Humza Yousaf

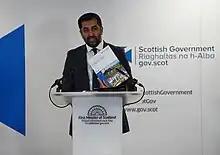
Yousaf launches the fourth "Building a New Scotland" paper

Opposition parties in Scotland criticised Yousaf and the Scottish Government for "focusing on the wrong priorities". A spokesman for the UK Government said "We want to work constructively with the Scottish government to tackle our shared challenges because that is what families and businesses in Scotland expect" and that "this is not the time to be talking about distracting constitutional change".